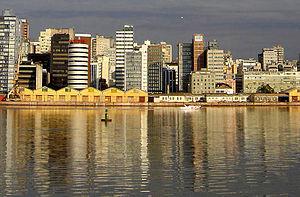
"Le rio Guaíba est considéré autant comme un cours d'eau, un lac ou un estuaire de l'État du Rio Grande do Sul, au Brésil. Il possède beaucoup de caractéristiques d'un lac, mais est généralement appelé ""rio Guaíba"".
Le Brésil, en forme longue la république fédérative du Brésil, est le plus grand État d’Amérique latine. Le Brésil est le cinquième plus grand pays de la planète, derrière la Russie, le Canada, les États-Unis et la Chine. Avec une superficie de 8 514 876 km², le pays couvre près de la moitié du territoire de l'Amérique du Sud, partageant des frontières avec l'Uruguay et l'Argentine au sud, le Paraguay au sud-sud-ouest, la Bolivie à l'ouest-sud-ouest, le Pérou à l'ouest, la Colombie à l'ouest-nord-ouest, le Venezuela au nord-ouest, le Guyana au nord-nord-ouest, le Suriname et la France au nord, soit la plupart des pays du continent sauf le Chili et l'Équateur. Le pays compte une population de 209 millions d'habitants. Ancienne colonie portugaise, le Brésil a pour langue officielle le portugais alors que la plupart des pays d'Amérique latine ont pour langue officielle l'espagnol.